Compañía de los Caminos de Hierro del Norte de España

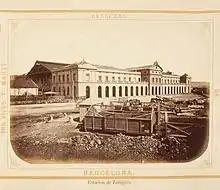
The Barcelona-North Station, photographed around 1874

Norte organized the works in two sections, one between Madrid and Torquemada and from Venta de Baños to Alar del Rey, under the direction of engineer M. Fournier, based in Valladolid, and the other between Torquemada and Irún, under the command of engineer M. Latourneur, based in Vitoria. Both depended on the engineer M. Lalanne who supervised the works from the French capital. The extension from Burgos to Quintanapalla (16.38 km) and the section between Madrid and El Escorial (50.29 km) was completed in 1861.